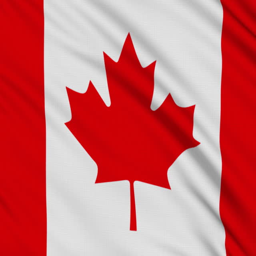
flag , with real structure of a fabric